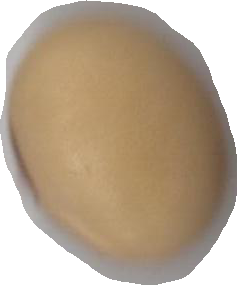
Variety: Anjasmoro